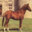
Label: horse